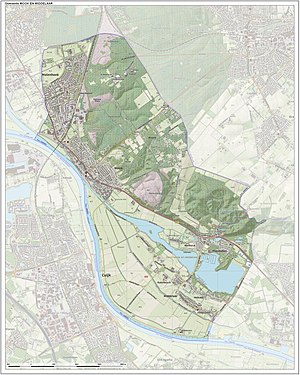
Mook en Middelaar
Mook en Middelaar er en kommune og en by, beliggende i den sydlige provins Limburg i Nederlandene. Kommunens areal er på 18,81 km², og indbyggertallet er på 7.738 pr. 1. april 2016.